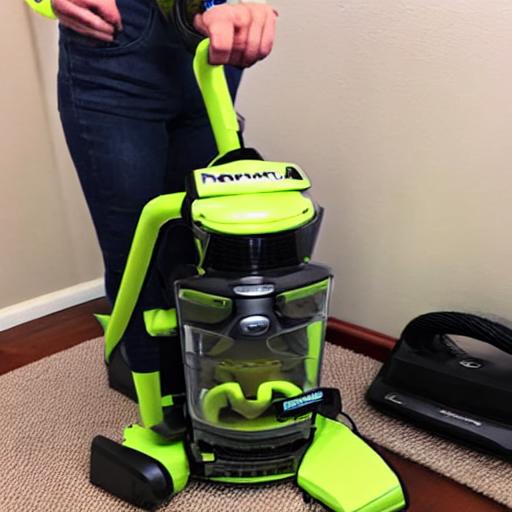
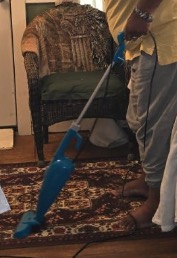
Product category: items_vacuum
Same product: no